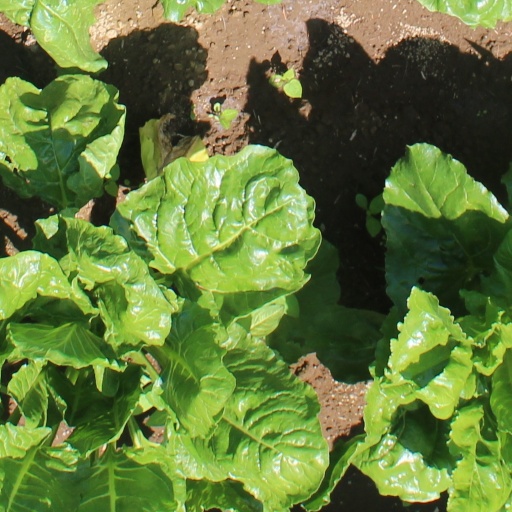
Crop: sugar beet